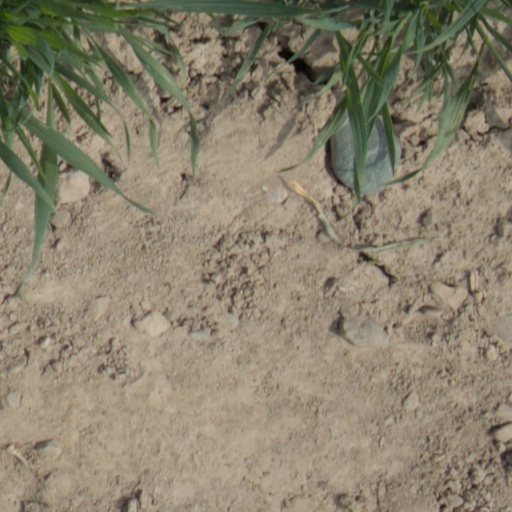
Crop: wheat